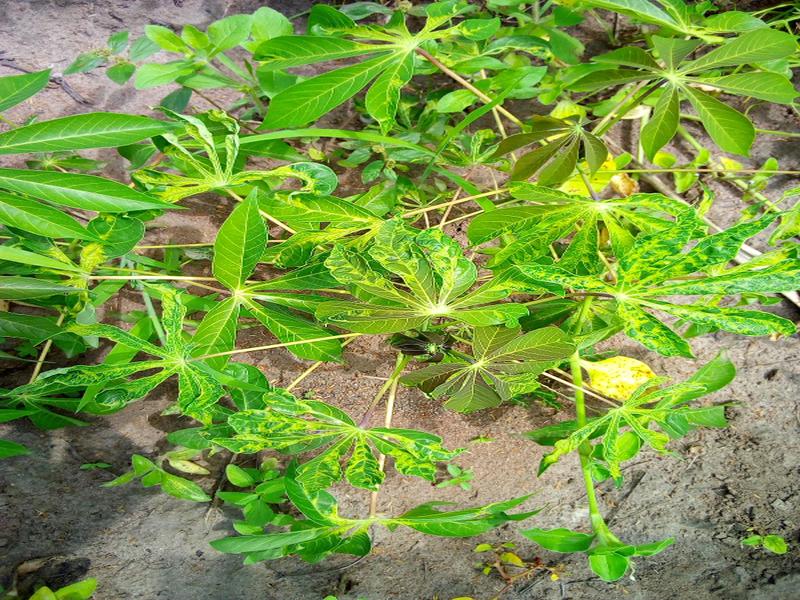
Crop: cassava
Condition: mosaic_disease